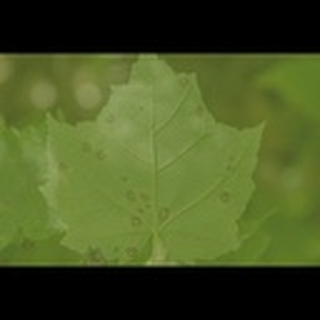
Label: cotton_target_spot